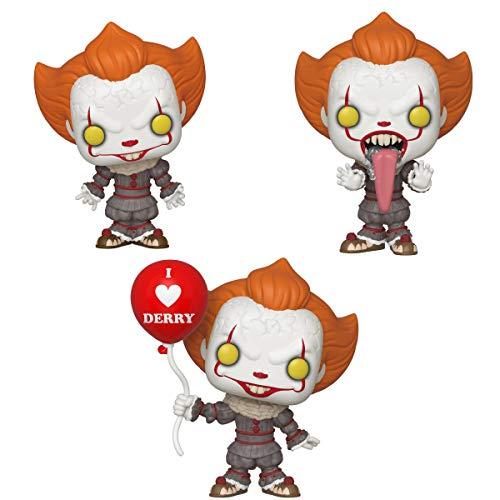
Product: Funko Horror: Pop! Movies It Chapter 2 Collectors Set - Pennywise with Open Arms, Pennywise with Balloon, Pennywise Funhouse
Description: Includes; Pennywise with open arms, Pennywise with balloon, Pennywise fun house.
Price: $8.78
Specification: ProductDimensions:9.6x7.6x7inches|ItemWeight:1.49pounds|ShippingWeight:1.49pounds(Viewshippingratesandpolicies)|ASIN:B07XZW6T4L|Itemmodelnumber:400412|Manufacturerrecommendedage:6yearsandup